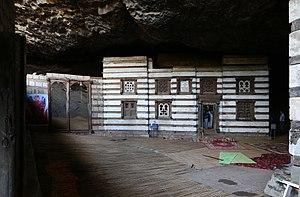
Yemrehanna Krestos est une église éthiopienne orthodoxe située à l'intérieur d'une grotte, au pied de la pente de l'Abouna Yossef, un massif culminant à 4 190 m. Elle a été fondée par le roi Yemrehanna Krestos de la dynastie Zagoué, qui lui donna donc son nom. On estime que l'édifice remonte au milieu du XIIᵉ siècle. Le Portugais Francisco Álvares fut le premier à le décrire en 1520.